Okawa Museum of Art

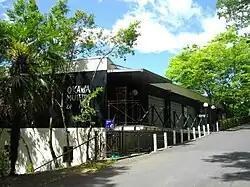

The is an art gallery in Kiryū, Gunma Prefecture, Japan that concentrates on modern Japanese art.